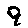
Label: 9